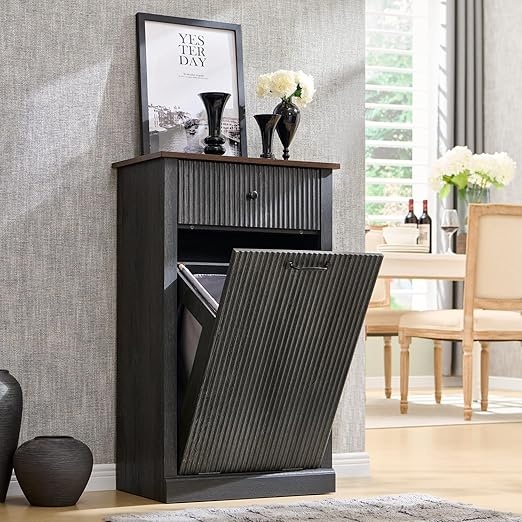
Modern Tilt-Out Trash Can Cabinet, 10 Gallon Fluted Laundry Hamper Cabinet with Drawers, Wooden Hidden Garbage Can Cabinets with Storage Basket, Free Standing for Kitchen and Living Room, Grey
About This Tilt-Out & Hidden Design: The tilt out trash cabinet measures 13"D x 21.4"W x 35.8"H and this laundry basket cabinet holds a 10 gallon trash can. (Package includes 1 soft laundry basket). It effectively conceals trash without taking up extra space, keeping your kitchen neat and floors clean. This design is perfect for hiding waste, preventing pets from accessing it, and isolating dirty laundry from odors,helping maintain a fresh indoor environment Modern Fluted Design: The unique wave-shaped fluted panels enhance the texture and spatial feel of this exceptional piece. The modern wood texture design seamlessly blends elegant lines with a smooth surface, boosting visual appeal and modern aesthetics. This versatile wooden trash cabinet complements both modern and classic styles, making it a perfect addition to your kitchen, dining room, living room, laundry room, and more Space-Saving Design: The wooden top measures 21.4"W x 13"D and supports up to 80 lbs, making it perfect for placing daily essentials, cups, tissues, and more. Additionally, it features 1 pull-out drawer (17"W x 9.8"D x 4.7"H) that is great for storing towels, toothpaste, toothbrushes, and other essentials. These drawers also protect items from dust or bathroom moisture, keeping your space organized and clean. Stable and Sturdy: Constructed from optimal MDF, P2 engineered wood. The floor-standing base design enhances the stability. The top can hold up to 80lbs and the drawers can hold up to 20lbs. The high-quality finish ensures that the trash cabinet is easy to clean and resistant to daily wear and tear, extending its lifespan Easy Assembly & Buy with Confidence: Available in four colors to suit various indoor settings. Includes detailed assembly instructions with simple steps for an easy setup and smooth experience. Each package is carefully wrapped with shock-absorbing foam and protective wood panels to minimize shipping damage. If you encounter any issues with the packaging or product, feel free to contact us. Your satisfaction is our top priority Overview Brand : IFGET Capacity : 10 Gallons Color : Grey Opening Mechanism : Pull-Out Material : Engineered Wood Recommended Uses For Product : Indoor Room Type : Bathroom, Dining Room, Kitchen, Laundry Room, Living Room Special Feature : Heavy Duty, Pull Out Drawer, Quiet Close, Sturdy, Tilt Out Trash Can Cabinet Shape : Rectangular Finish Type : Polished
Brand: IFGETEnrichYourLivingSpace
Category: Furniture > Cabinets & Storage > Kitchen Cabinets > Pull-Out Trash Cans